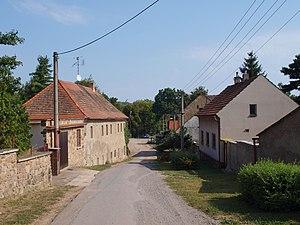
Podlešín est une commune du district de Kladno, dans la région de Bohême-Centrale, en Tchéquie. Sa population s'élevait à 331 habitants en 2020.